Indian Army

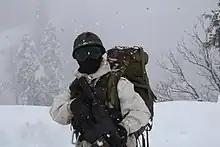
An Indian Army soldier, part of a patrolling group, in snow camouflage holding a SIG 716i.

Initially, the Indian Army met with considerable success in the northern sector. After launching prolonged artillery barrages against Pakistan, India was able to capture three important mountain positions in Kashmir. By 9 September, the Indian Army had made considerable inroads into Pakistan. India had its largest haul of Pakistani tanks when an offensive by Pakistan's 1st Armoured Division was blunted at the Battle of Asal Uttar, which took place on 10 September near Khemkaran. The biggest tank battle of the war was the Battle of Chawinda, the largest tank battle in history after World War II. Pakistan's defeat at the Battle of Asal Uttar hastened the end of the conflict.